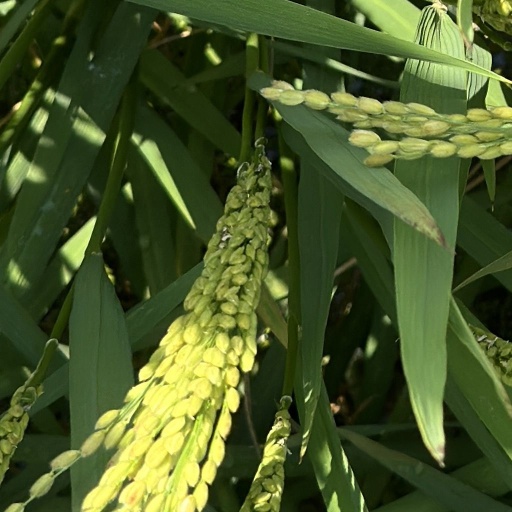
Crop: rice